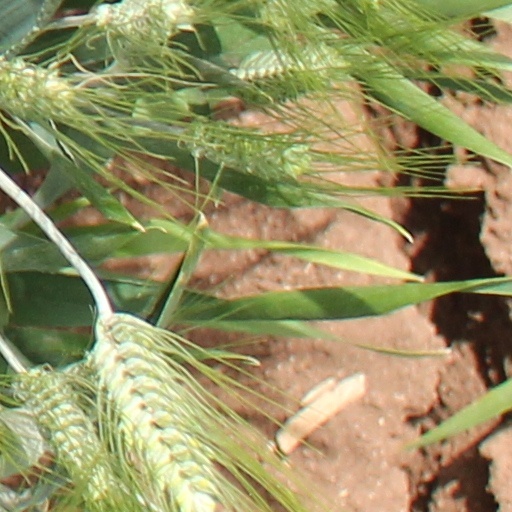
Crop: wheat